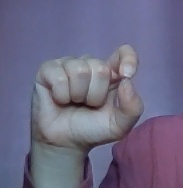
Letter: fa